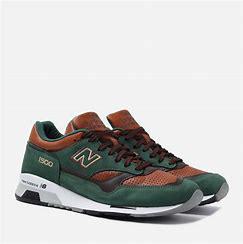
Brand: New
Model: Balance 1500